Northeast Passage

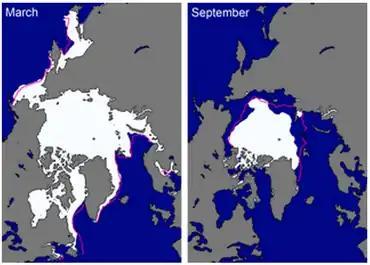
Sea ice extent in March 2013 (left) and September 2013 (right), illustrating the respective monthly averages during the winter maximum and summer minimum extents. The magenta lines indicate the median ice extents in March and September, respectively, during the period 1981–2010.

A similar route to the NEP is the Northern Sea Route (NSR). The NSR is a shipping route that administratively begins at the boundary between the Barents and Kara Seas (the Kara Strait) and ends in the Bering Strait (Cape Dezhnev). The length of the Northern Sea Route from the Kara Gates to Provideniya Bay is about 5600 km. The distance from St. Petersburg to Vladivostok through the NSR is over 14 thousand km (for comparison, the same distance through the Suez Canal is over 23 thousand km). The Northern Sea Route serves the Arctic ports and major rivers of Siberia by importing fuel, equipment, food and exporting timber and minerals. The Suez or Panama Canal are the alternatives to the Northern Sea Route. However, if the distance from the port of Murmansk (Russia) to the port of Yokohama (Japan) through the Suez Canal is 12,840 nautical miles, the same itinerary along the Northern Sea Route equals only 5,770 nautical miles.